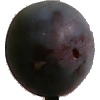
Label: Plum 3